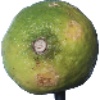
Label: images